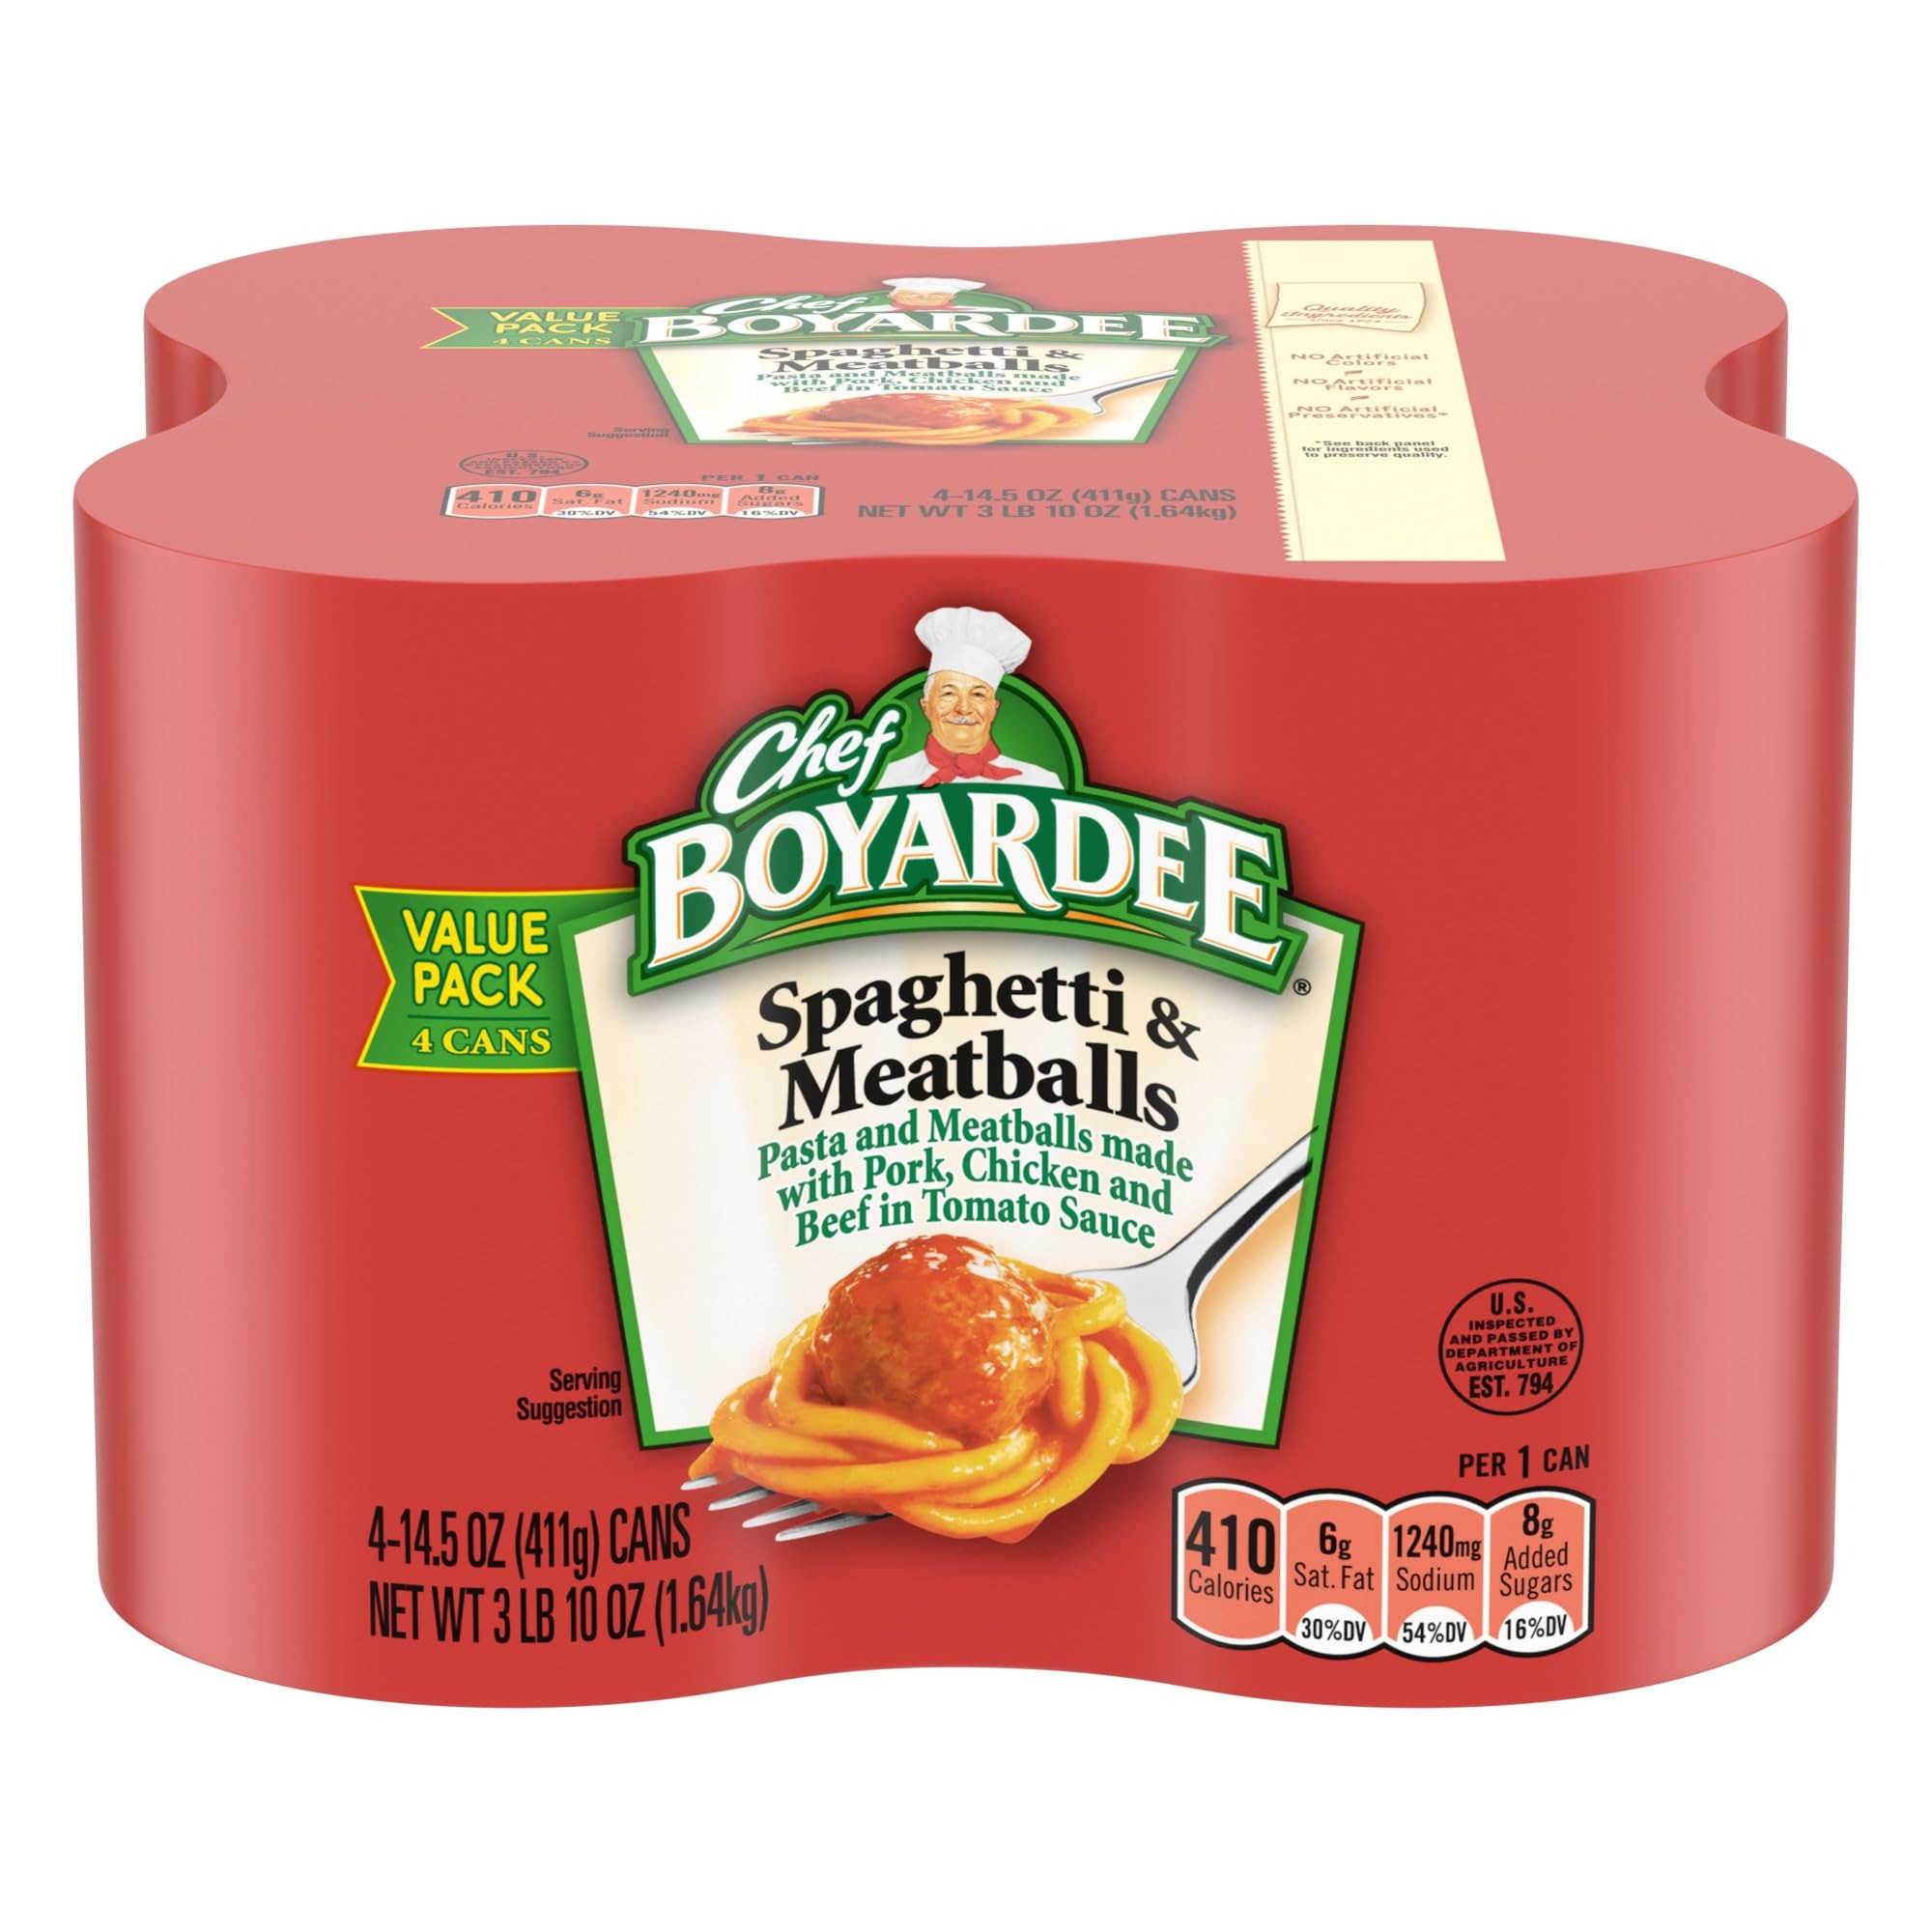
Item Name: Chef Boyardee Spaghetti and Meatballs, 14.5 Oz Cans, Pack of 4
Bullet Point 1: Chef Boyardee Spaghetti and Meatballs is a delicious and convenient meal that's ready to eat in minutes and has delighted families for generations
Bullet Point 2: Made with enriched pasta, rich, Italian-flavored tomato sauce, and tasty meatballs made with real beef, pork, and chicken, Chef Boyardee Spaghetti and Meatballs has the timeless flavor you'll love
Bullet Point 3: When you need a quick meal, Chef Boyardee has your back. Just pop off the easy-open lid, and in 90 seconds, dinner is ready to serve
Bullet Point 4: Ready to Eat: Add to your canned-food supply for survival food or your emergency disaster kit
Bullet Point 5: Each 14.5 oz, easy-open can of Chef Boyardee Spaghetti and Meatballs contains 2 servings of meatballs, pasta, and tomato sauce, with 9 grams of protein and 260 calories per serving. This pack contains 4 cans
Value: 58.0
Unit: Ounce

Price: 4.48